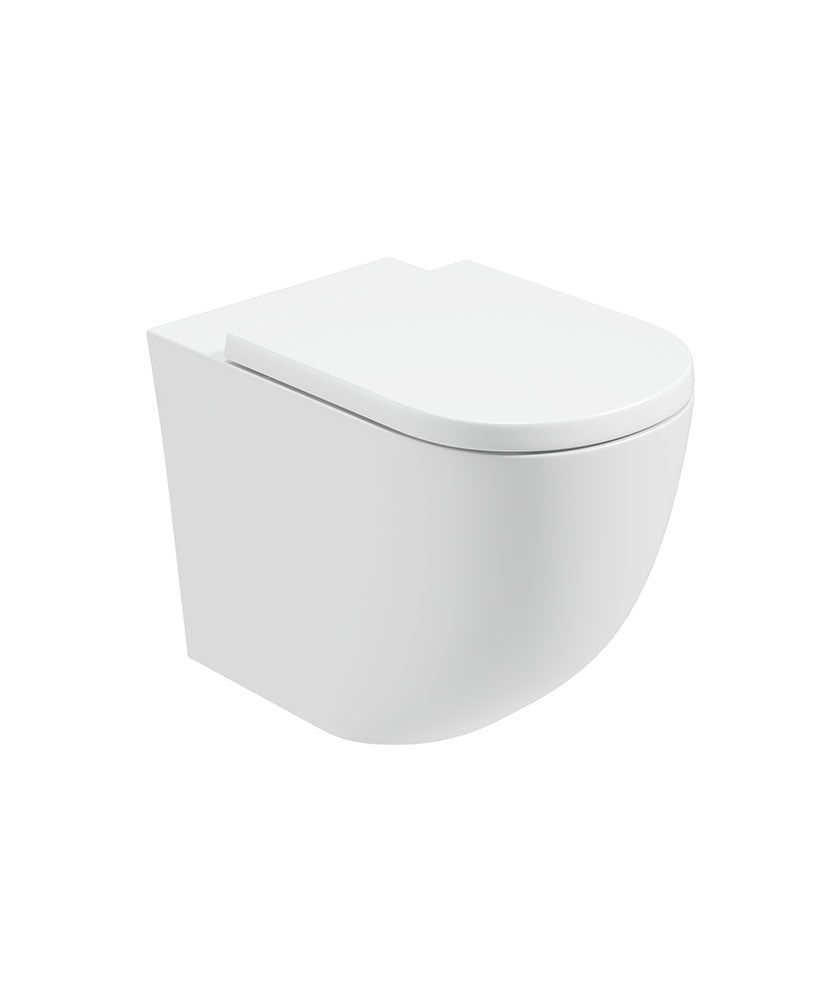
Sonas Inspire Rimless Back to Wall Toilet And Seat
Elevate your bathroom with the Sonas Inspire Rimless Back to Wall Toilet. This modern fixture features a rimless bowl for enhanced hygiene and easy cleaning. The back-to-wall design ensures a sleek and space-saving addition to your bathroom. Paired with a comfortable seat, the Sonas Inspire offers a perfect balance of efficiency and style. Crafted by Sonas, renowned for quality and innovation, this back-to-wall toilet provides a sophisticated solution for a modern and refined bathroom experience. Specification Warranty: Lifetime Product Type: Back to Wall Toilet Finish: White Collection: INSPIRE Material: Vitreous China Shape: Curved Mounting: Floor Style: Contemporary Special Features Flush Type: 6/4 Litres Lever Flush: No Soft Close Seat Included Outlet Connection Size: 102mm Cistern not Included Images are shown for illustration purposes only Dimensions Height: 405mm Width: 365mm Depth: 565mm Base Width: 275mm Base Depth: 360mm Assembling Instructions Technical Drawing
Brand: Sonas
Category: Hardware > Plumbing > Plumbing Fixtures > Toilets & Bidets > Toilets > Two-Piece Toilets